Founder effect

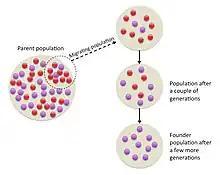
The small founding population experiences a loss of heterozygosity after multiple generations. ("Genetic Drift" by Boundless, 2015.)

The per generation loss of heterozygosity can be calculated as formula_4, where formula_5 equals heterozygosity. The population of the founders of the colony can also be calculated if the loss of heterozygosity from the bottleneck is known using the same equation.